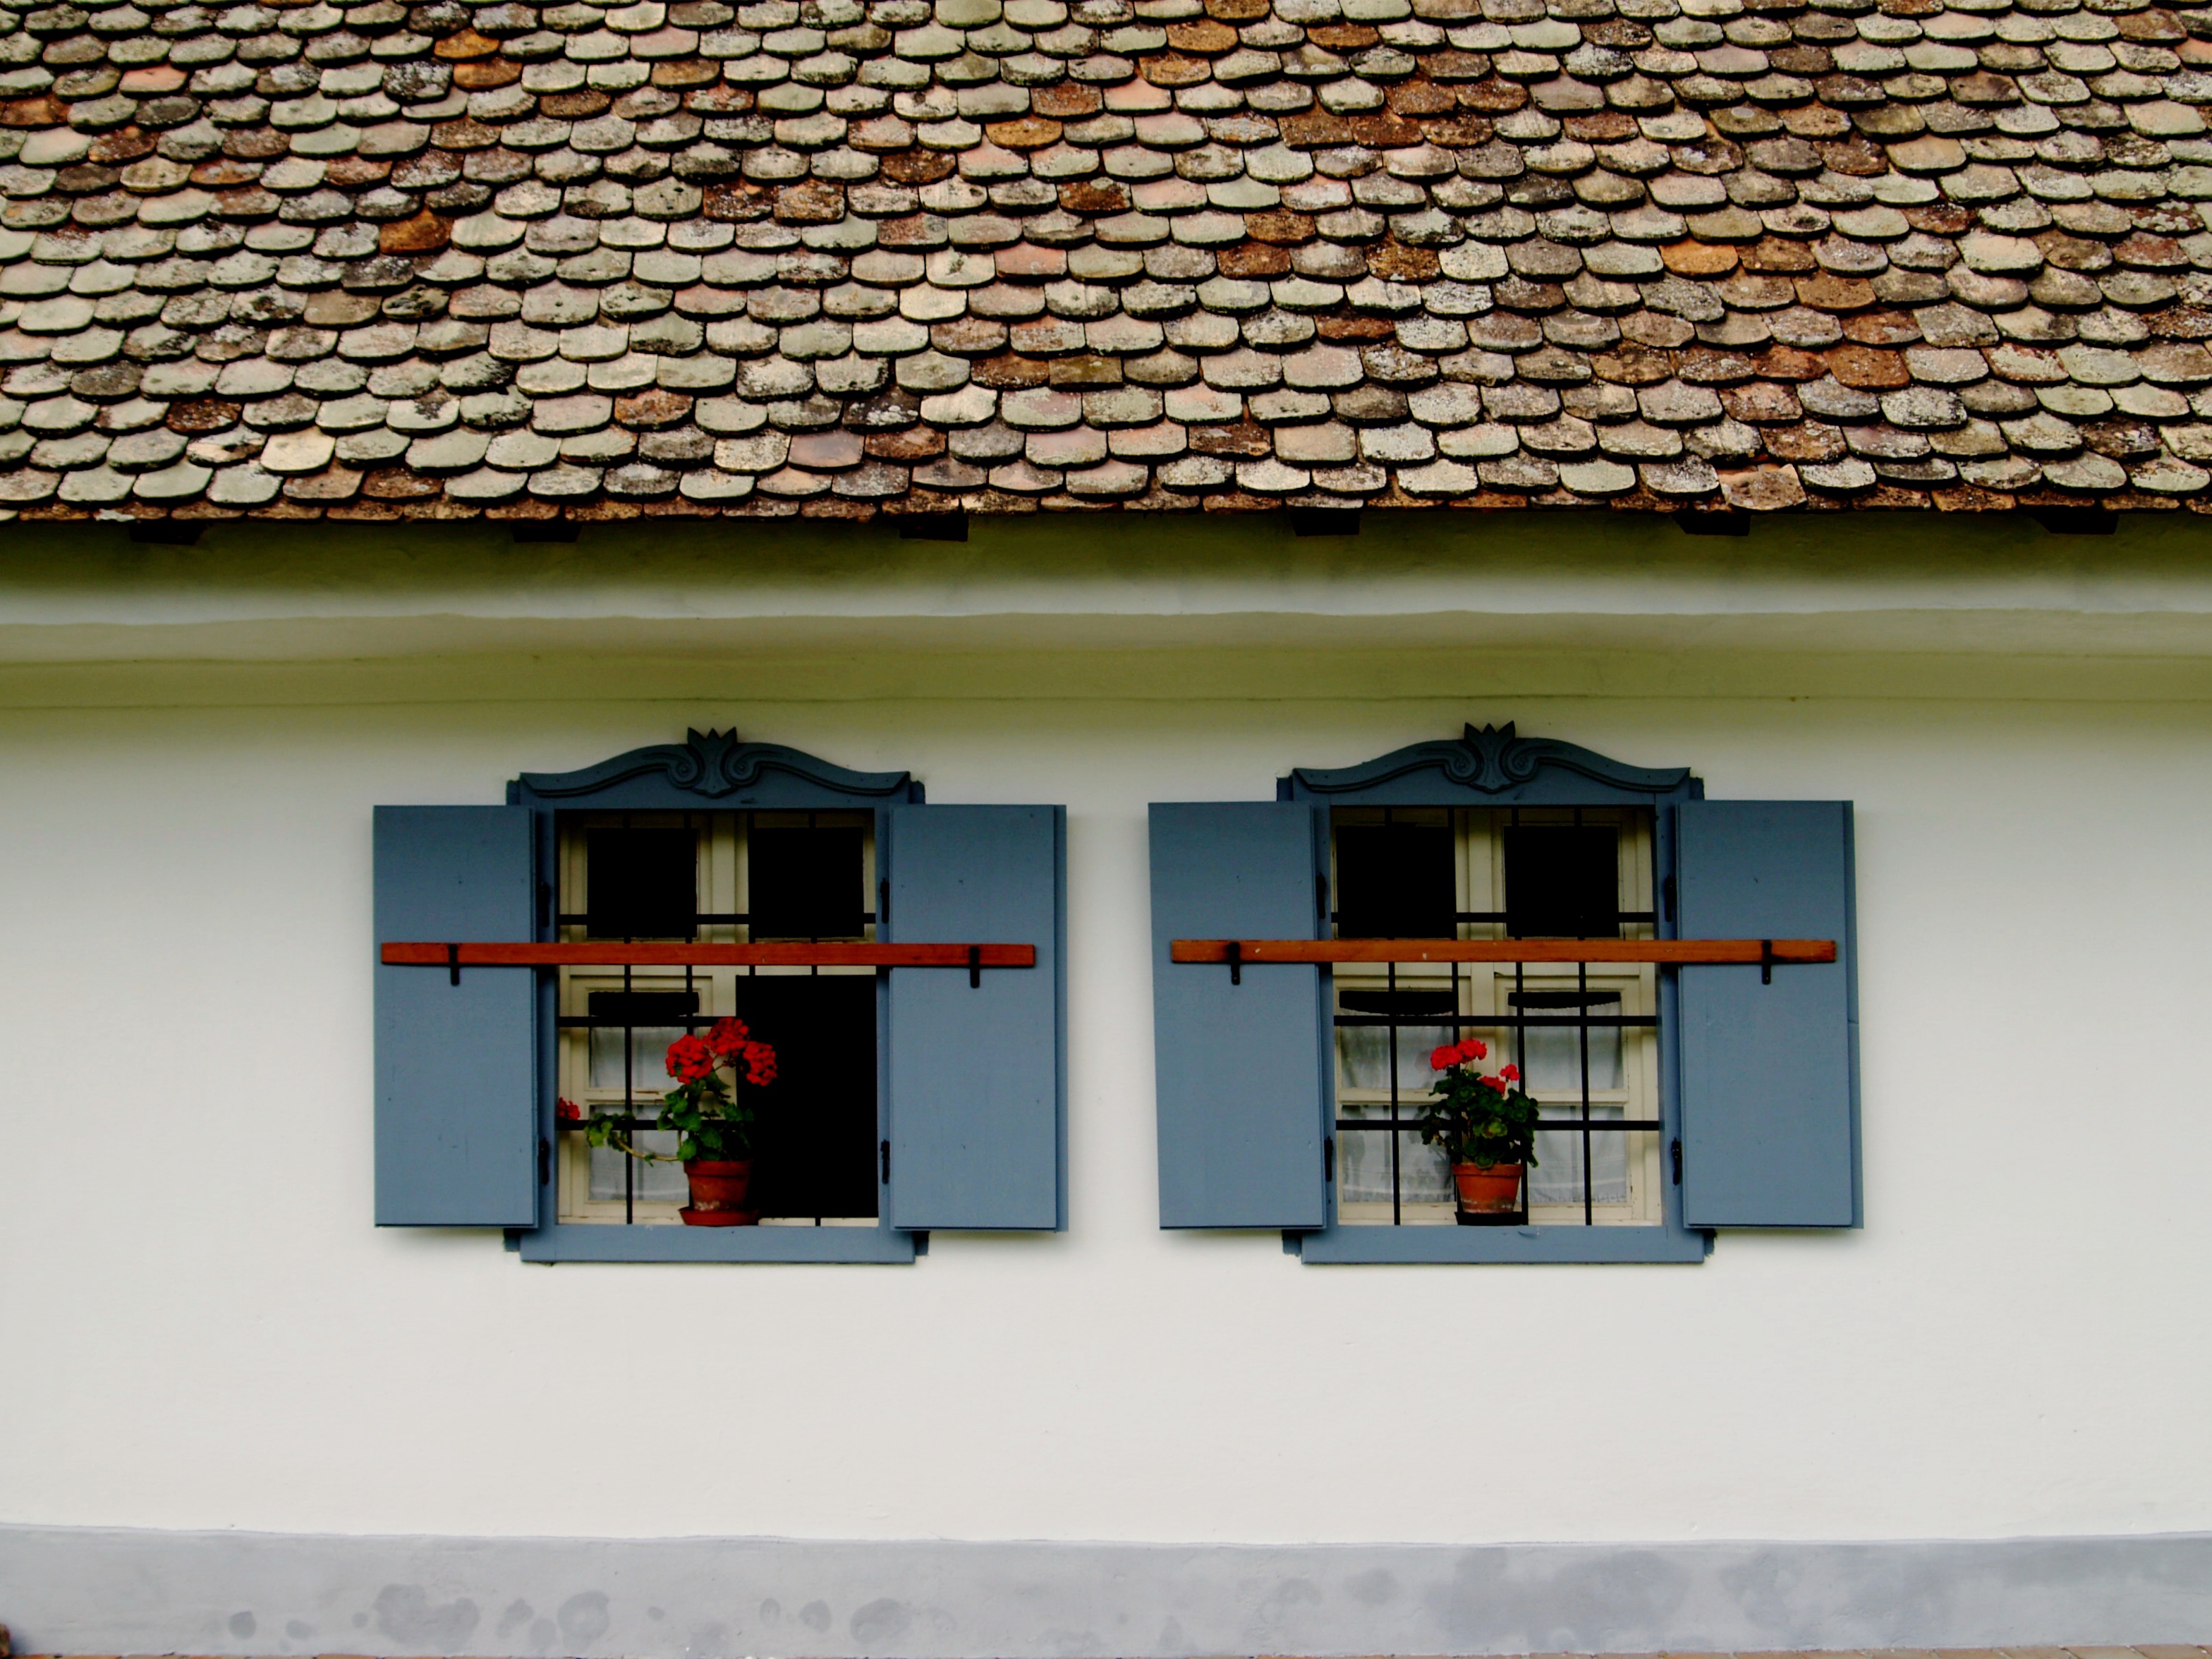
architecture, wood, house, window, building, old, home, wall, rustic, village, rural, color, facade, interior design, art, design, windows, hungary, traditional, window covering